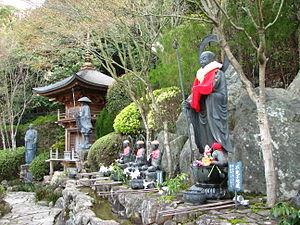
Statues Jizō, temple Daisho-in, île de Miyajima, Préfecture de Hiroshima, Japon
Le Daishō-in ou Daisyō-in est un temple bouddhiste historique situé sur le mont Misen, la montagne sacrée de l'île de Itsukushima au large des côtes de Hatsukaichi au Japon. 14ᵉ des 33 temples du pèlerinage de Chūgoku Kannon, il est réputé pour ses érables et leur couleurs automnales. Il est aussi appelé Suishō-ji. Avec le mont Misen, Daishō-in se trouve dans la zone du patrimoine mondial du sanctuaire Itsukushima-jinja.